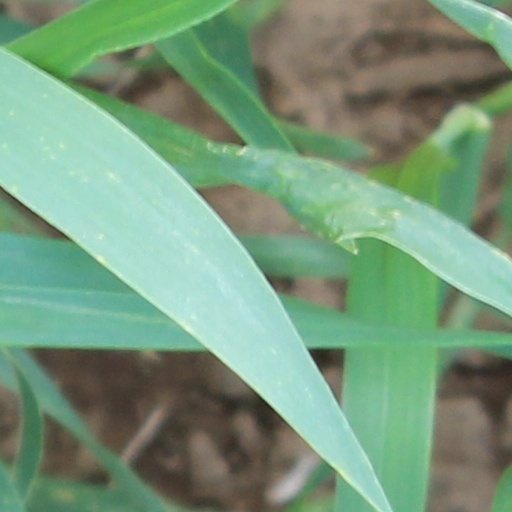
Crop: wheat